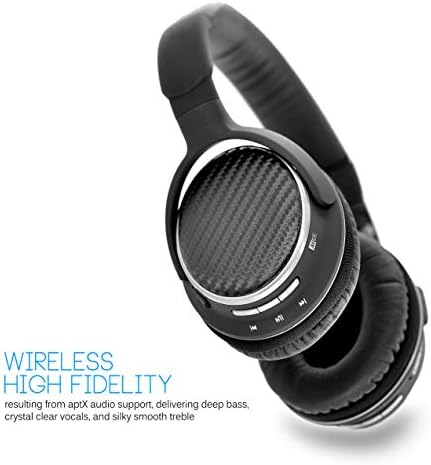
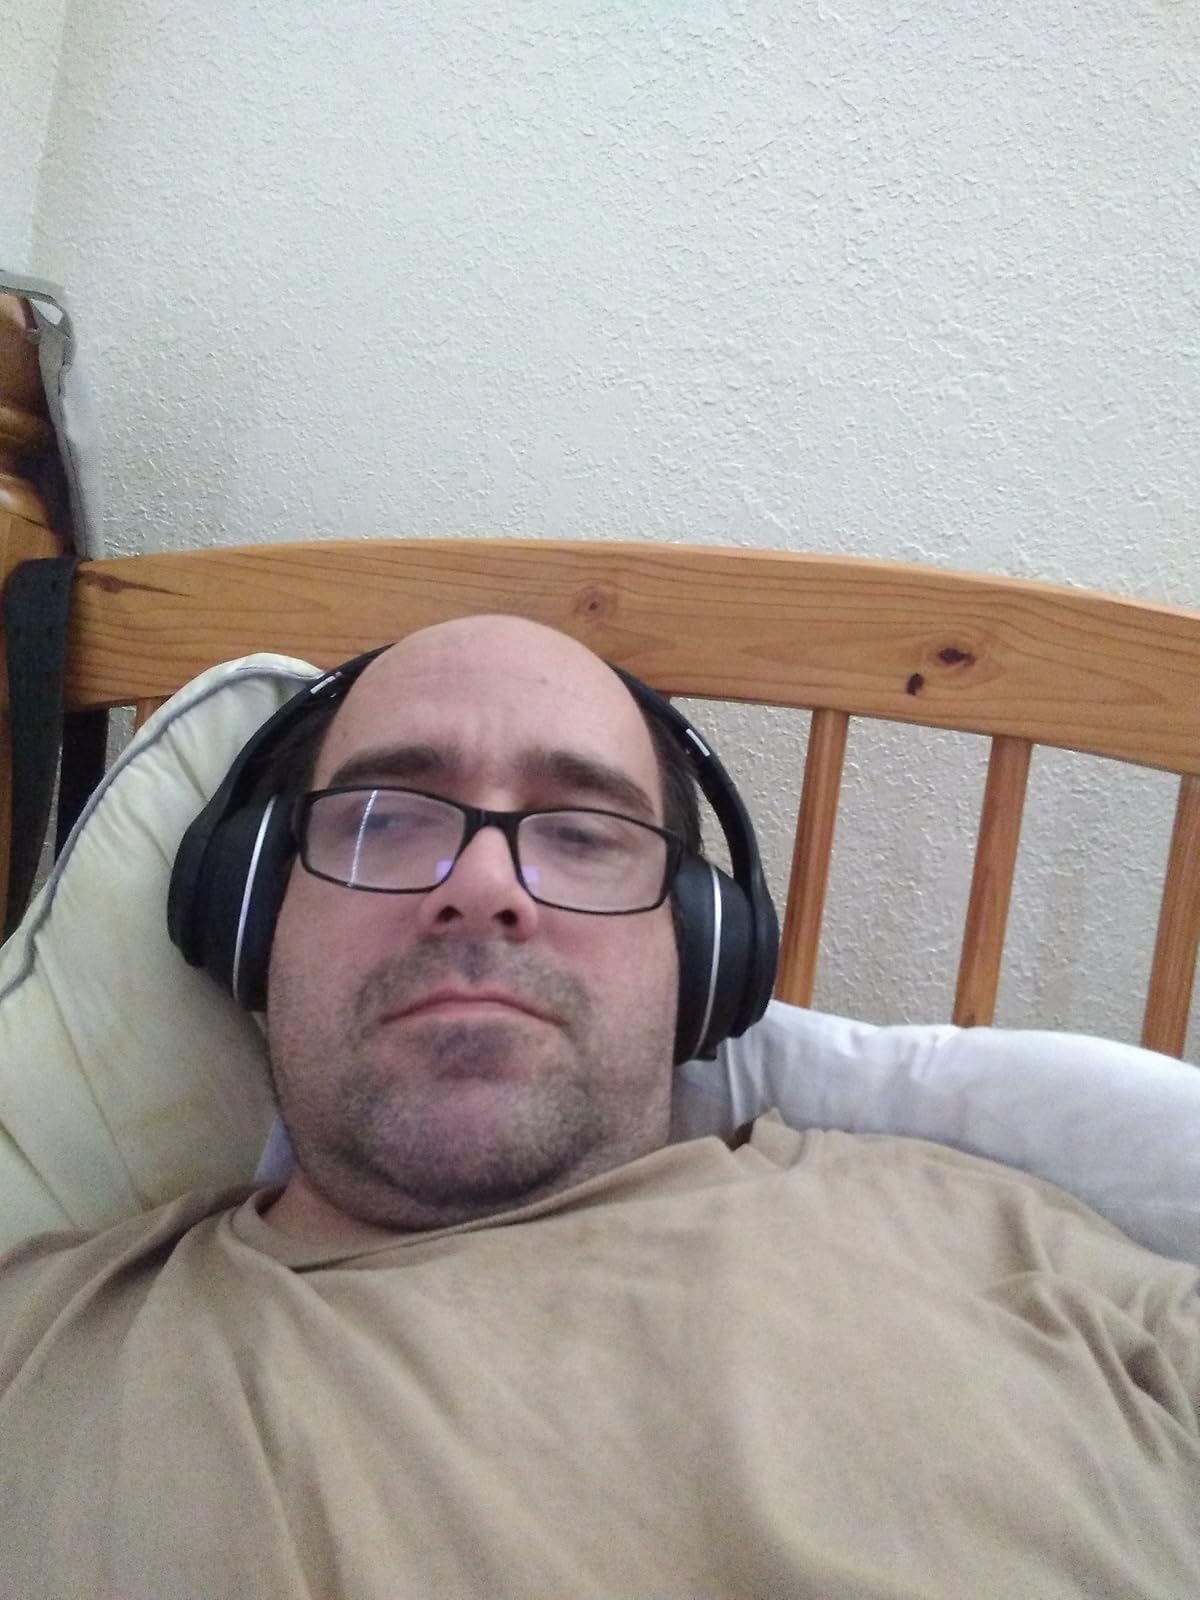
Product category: headphones
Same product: no